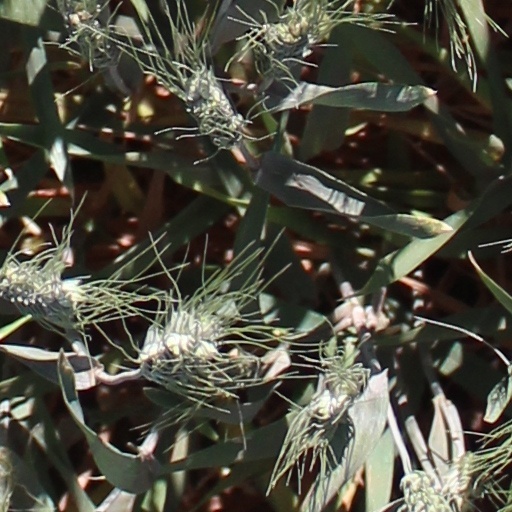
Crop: wheat